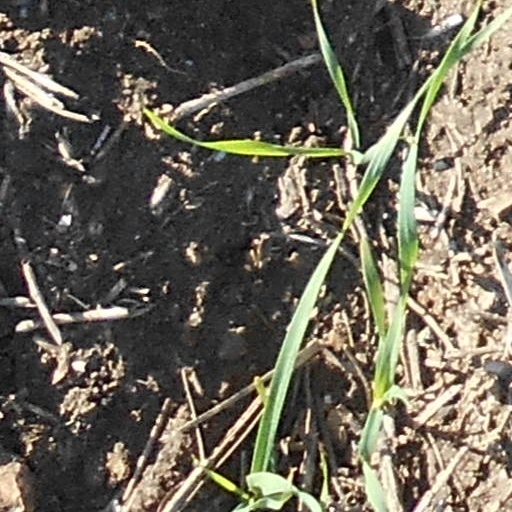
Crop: wheat